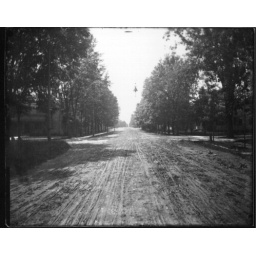
View of tree lined street in residential area n.d.